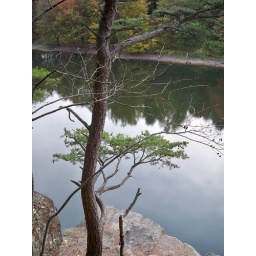
Cool tree over water